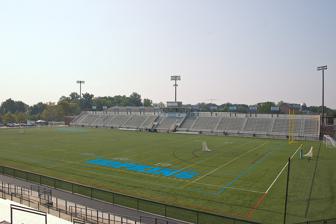
Building: Homewood Field
Country: United States of America
Year built: 1906
Athletics stadium in Baltimore, Maryland Homewood Field Location Baltimore , Maryland , U.S. Coordinates 39°20′1″N 76°37′15″W / 39.33361°N 76.62083°W / 39.33361; -76.62083 Owner Johns Hopkins University Capacity 8,500 Surface Shaw Sports Momentum 51 Opened 1906 Tenants Johns Hopkins Blue Jays ( NCAA ) (1906–present) Baltimore Bayhawks ( MLL ) (2001 & 2003) Maryland Whipsnakes ( PLL ) (2024–future) Homewood Field is the athletics stadium of the Johns Hopkins University in Baltimore , Maryland . History It was built in 1906 and has an official capacity of 8,500 people. The name is taken, as is that of the entire campus, from the name of the estate of Charles Carroll of Carrollton . Homewood Field is located on the northern border of the campus. It serves as the home field for the university's football , soccer , field hockey , and lacrosse teams. It was also the home field for the professional lacrosse team, the Baltimore Bayhawks , for the 2001 and 2003 Major League Lacrosse seasons. It hosted the Division I NCAA Men's Lacrosse Championship in 1975, and was the site for the 2016 Big Ten men's lacrosse tournament. The south grandstand is named for Conrad Gebelein (1884–1981), longtime music director at the university. While known primarily for being the " Yankee Stadium of Lacrosse", its largest record crowd actually filled the stands for a football game. In 1915 on Thanksgiving Day, 13,000 spectators watched Hopkins grind out a 3–0 win over in-state rival Maryland . Fletcher Watts scored the game-winning field goal as the last moments ticked down. From then until 1934, the teams met on that day all but two years. References